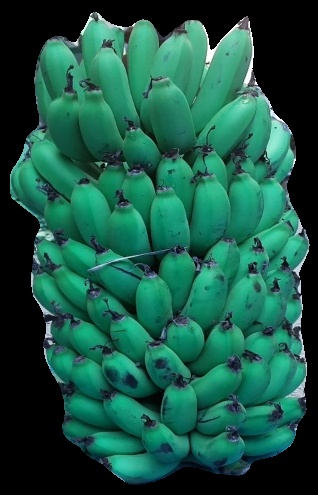
Variety: pachbale
Grade: grade2